Yup'ik

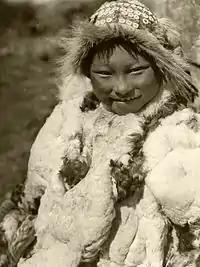
Nunivak Cupʼig child wearing bird skin clothing (parka?) and wood knot-like beaded circular cap ("uivqurraq"), photograph by Edward Curtis, 1930

17 Yupʼik villages had adopted local elementary bilingual programs by 1973. In the 1980s and 1990s, Yupʼik educators became increasingly networked across village spaces. Between the early 1990s and the run of the century, students in Yupʼik villages, like youth elsewhere became connected to the Internet and began to form a "Yupʼik Worldwide Web". Through Facebook and YouTube, youth are creating new participatory networks and multimodal competencies.